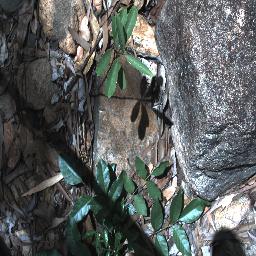
Label: rubber_vine